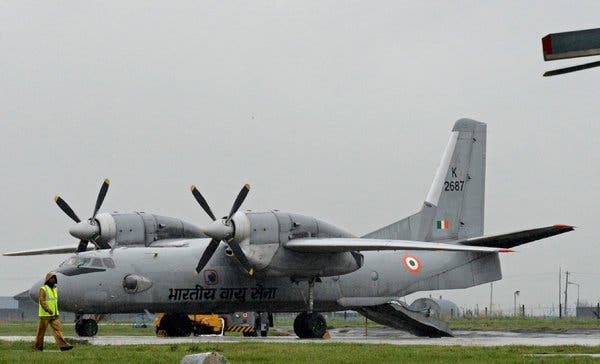
Vehicle type: Planes